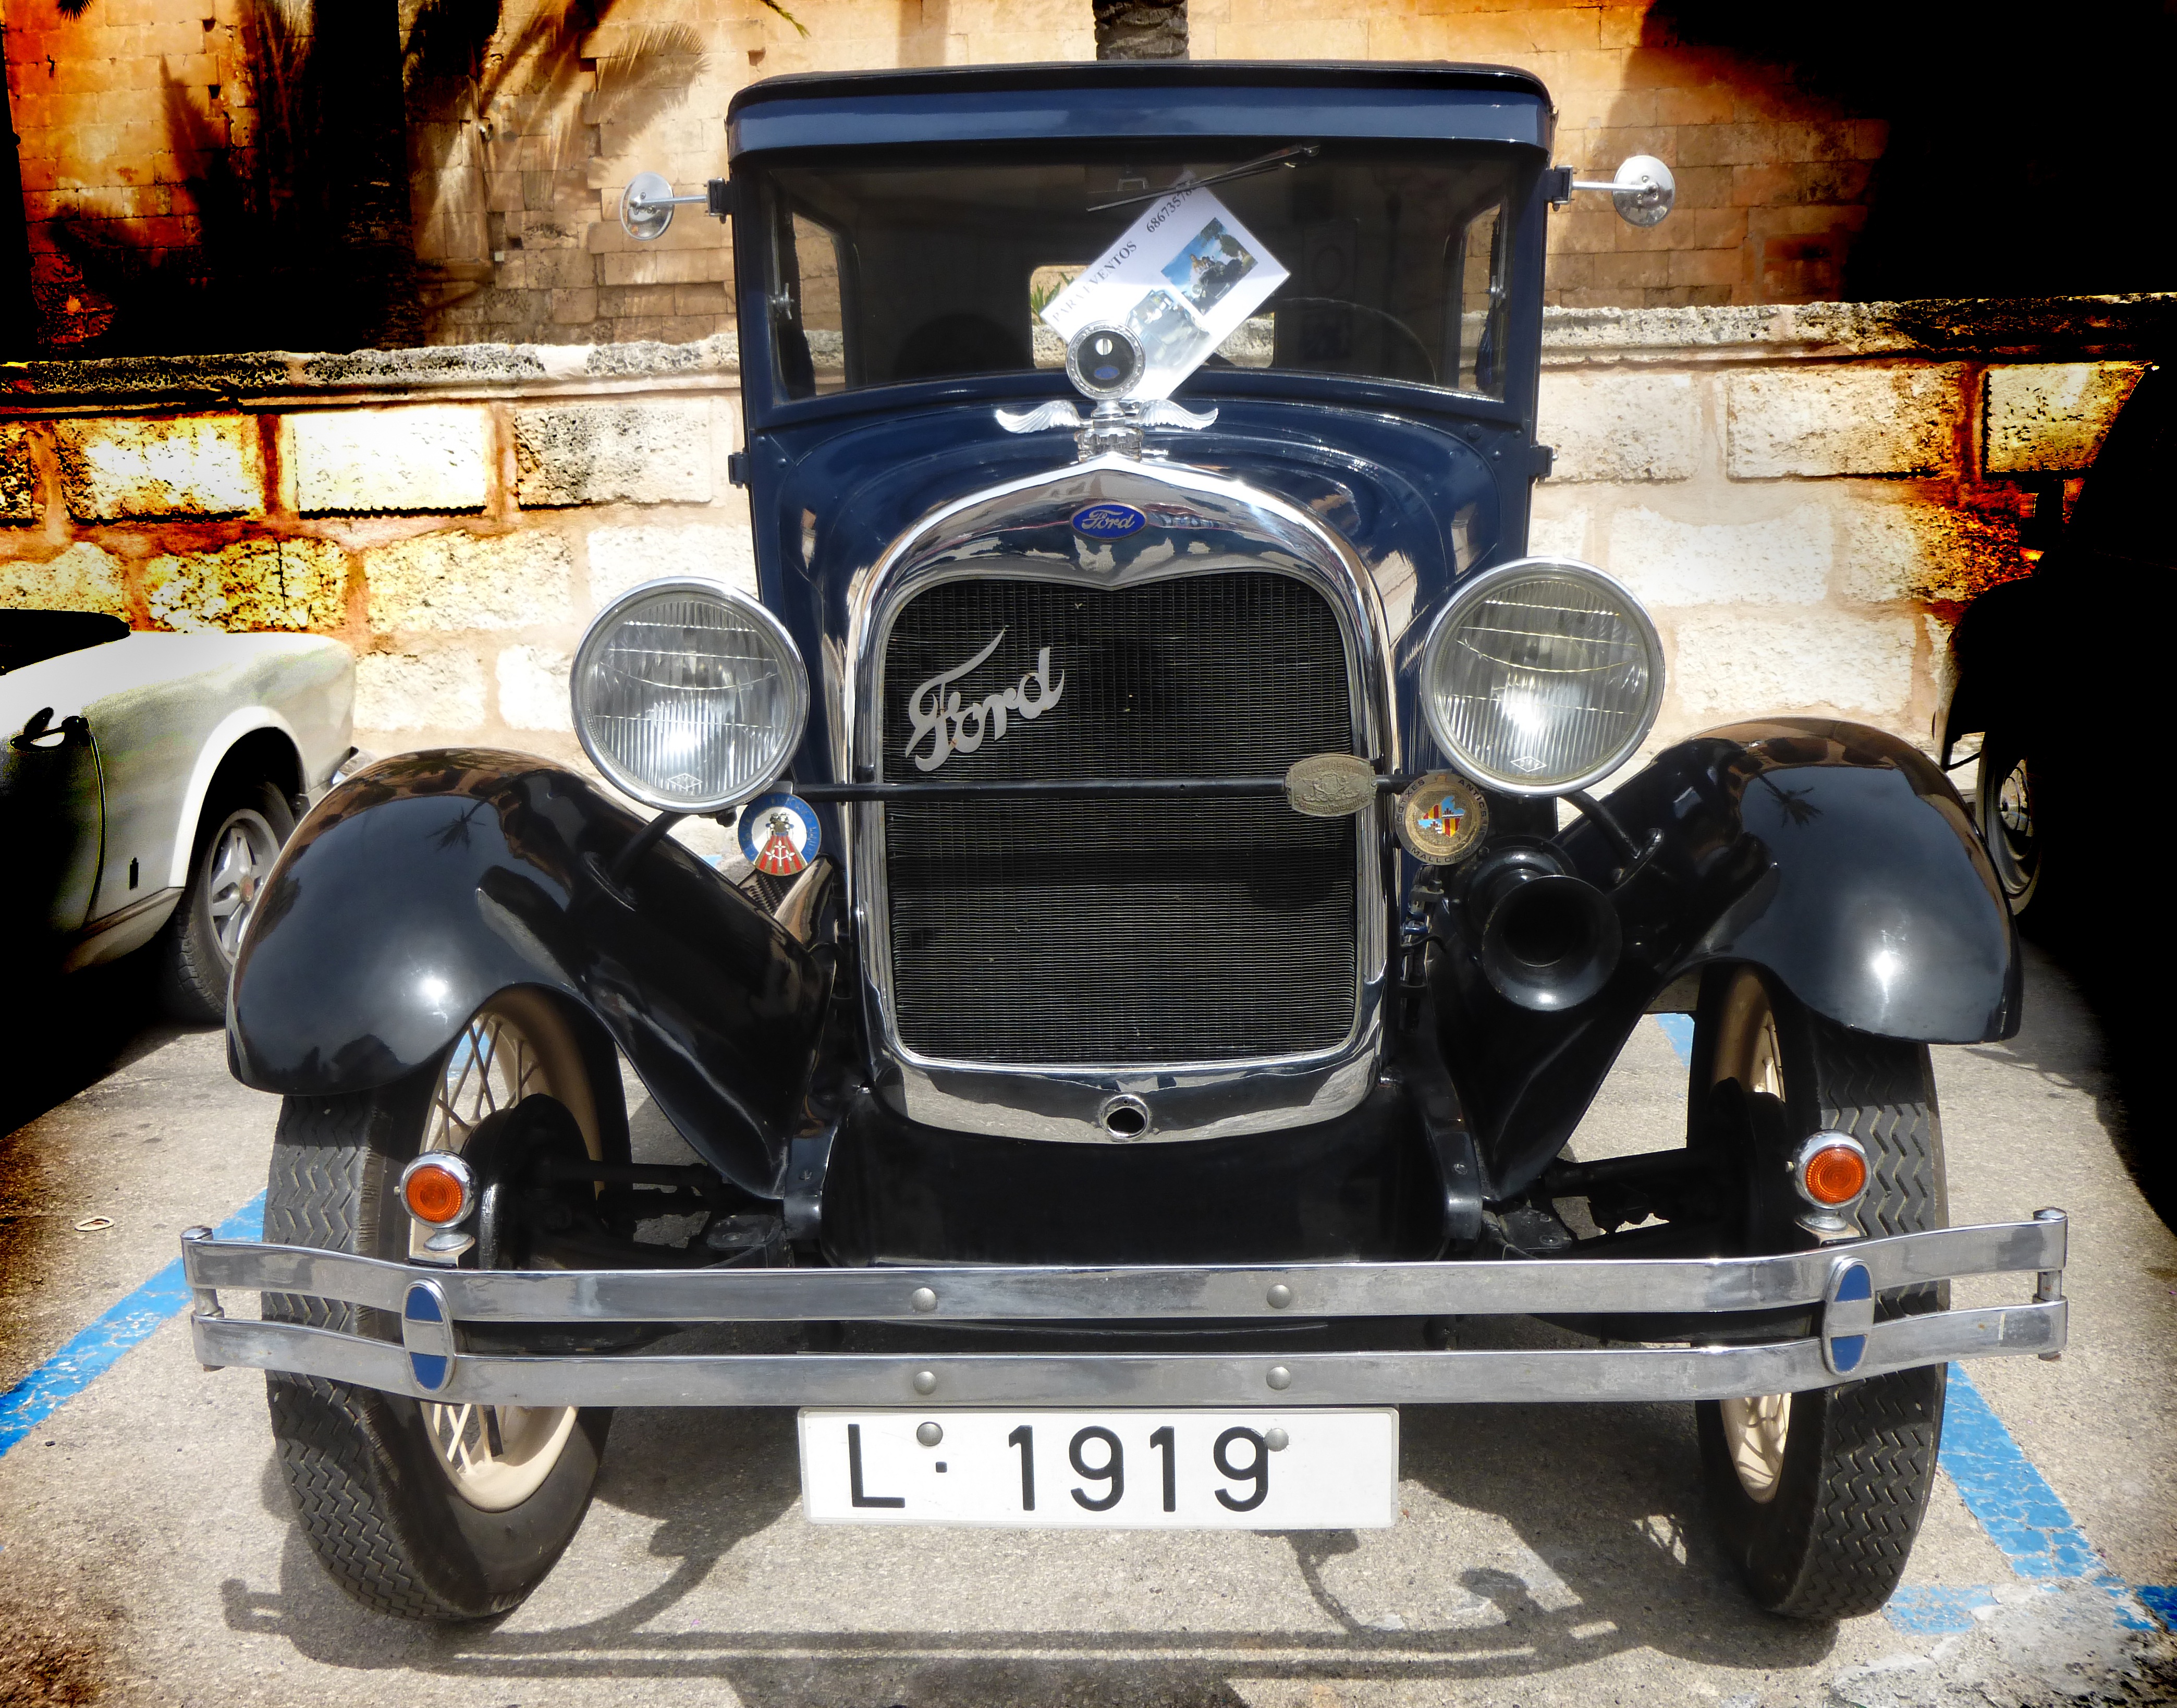
car, vehicle, auto, automotive, motor vehicle, vintage car, ford, sedan, oldtimer, nostalgic, classic, antique car, hot rod, land vehicle, touring car, automobile make, compact car, automotive design, luxury vehicle